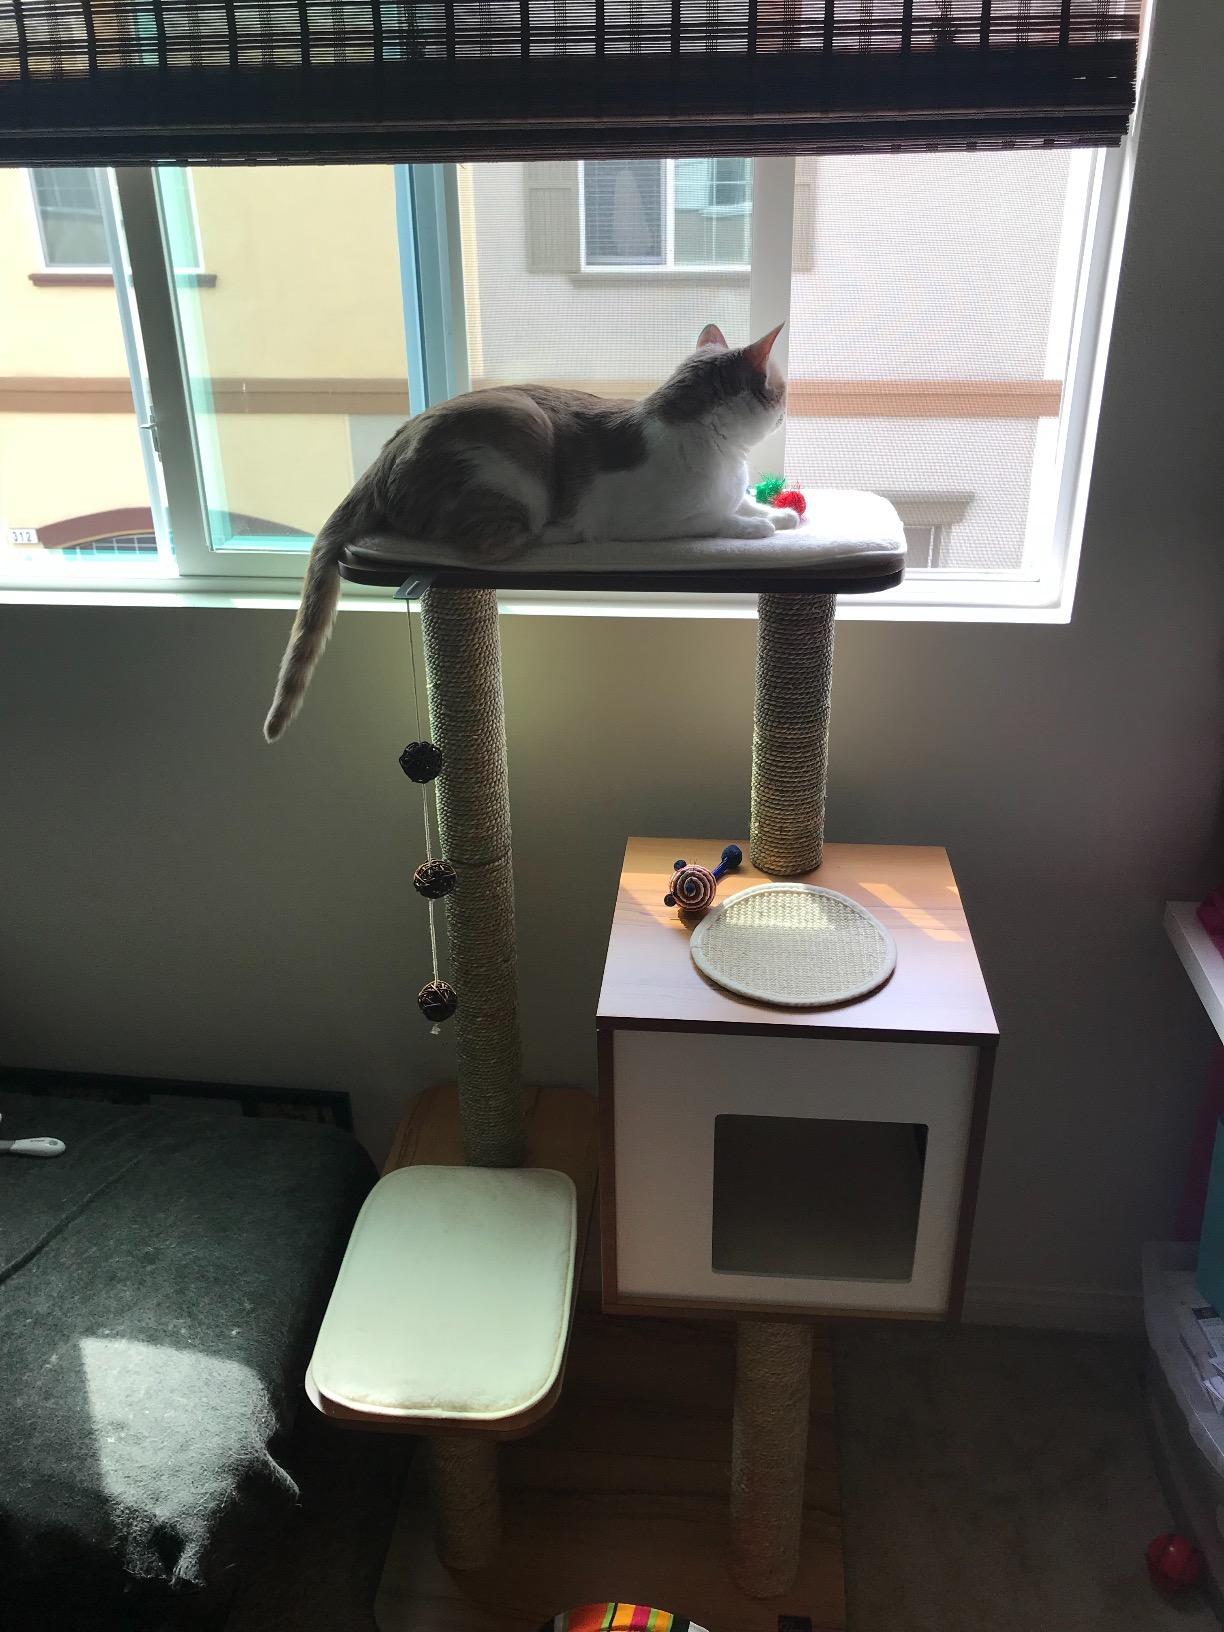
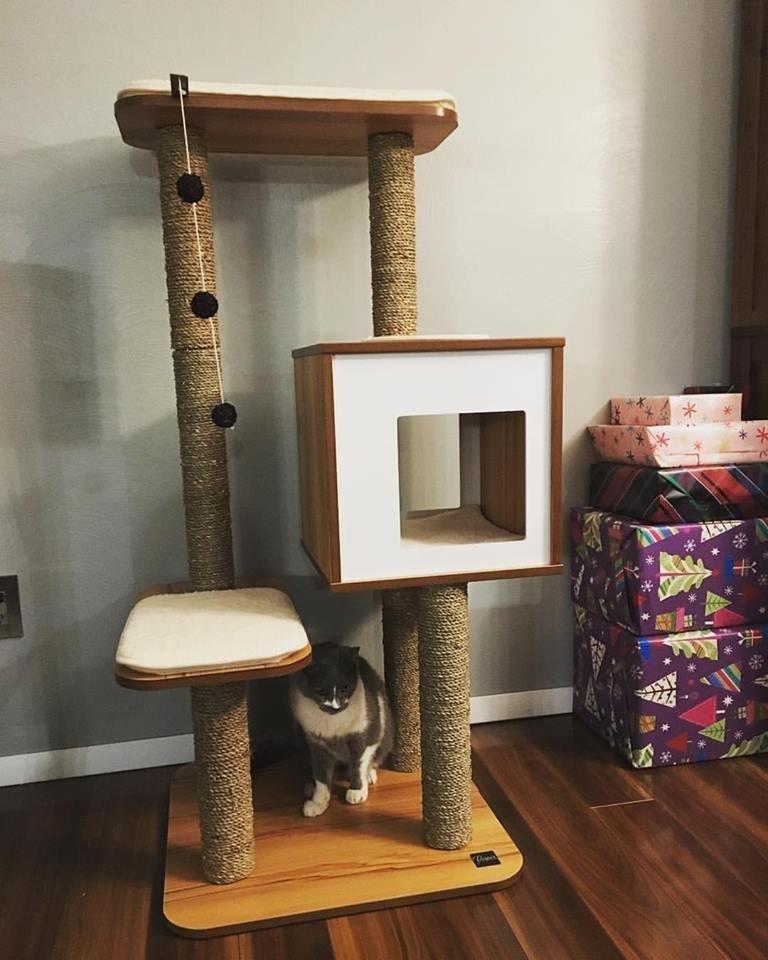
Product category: items_cat tree
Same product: yes